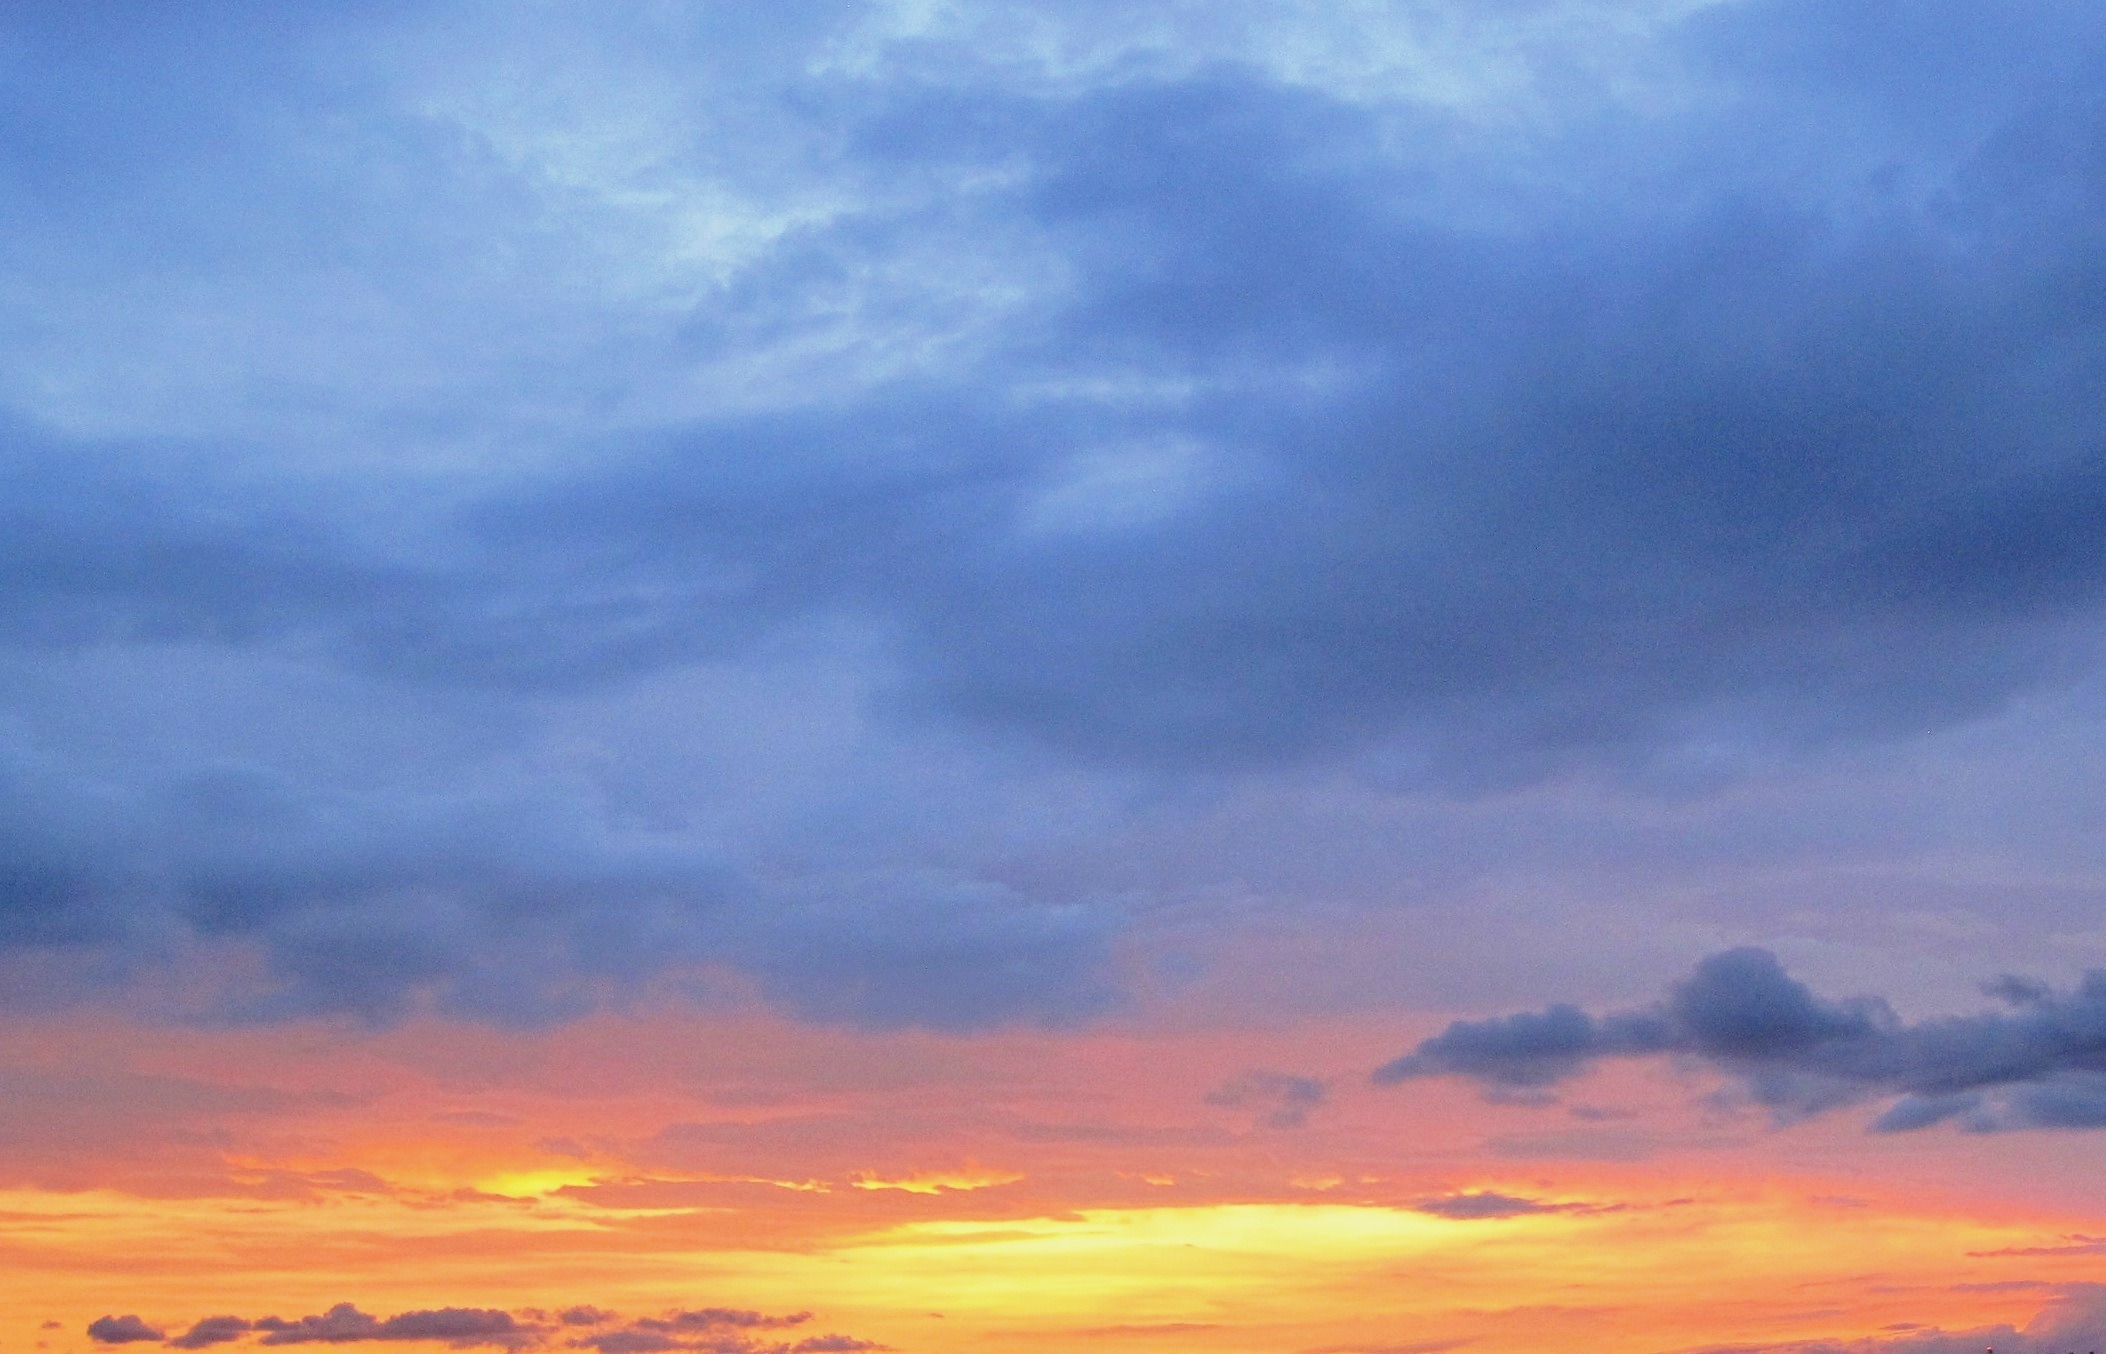
sea, nature, horizon, cloud, sky, sunrise, sunset, prairie, morning, dawn, atmosphere, dusk, environment, evening, tranquil, scenic, weather, cumulus, blue, plain, cloudscape, outdoors, clouds, meteorology, afterglow, meteorological phenomenon, red sky at morning, peachy orange, deep yellow